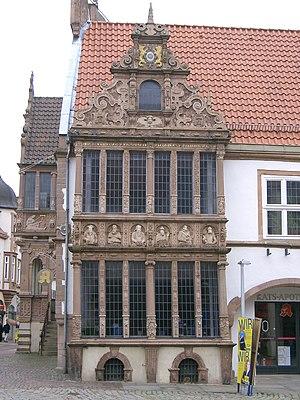
Lemgo est une ville universitaire d'Allemagne, en la Rhénanie-du-Nord-Westphalie, appartenant à l'arrondissement de Lippe.